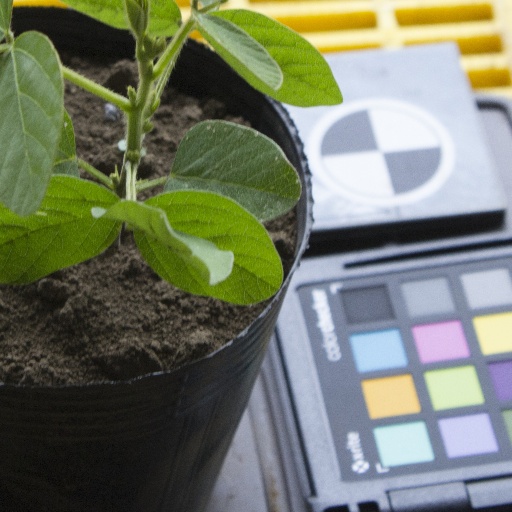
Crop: soybean